Frankenstein Jr. and The Impossibles

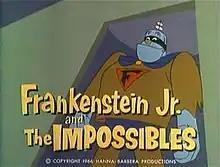
Title card

Frankenstein Jr. and The Impossibles is an American animated television series produced by Hanna-Barbera Productions. It premiered on September 10, 1966 on CBS, and ran on Saturday mornings.